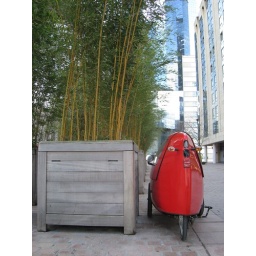
Tucked beside some pots of trees